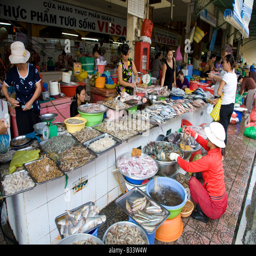
preparing seafood for the daily seafood market